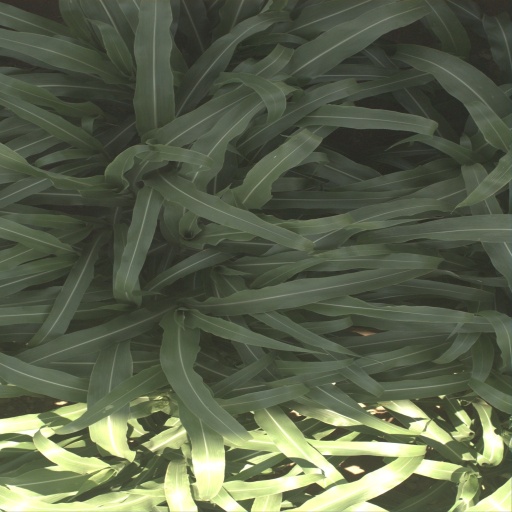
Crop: sorghum